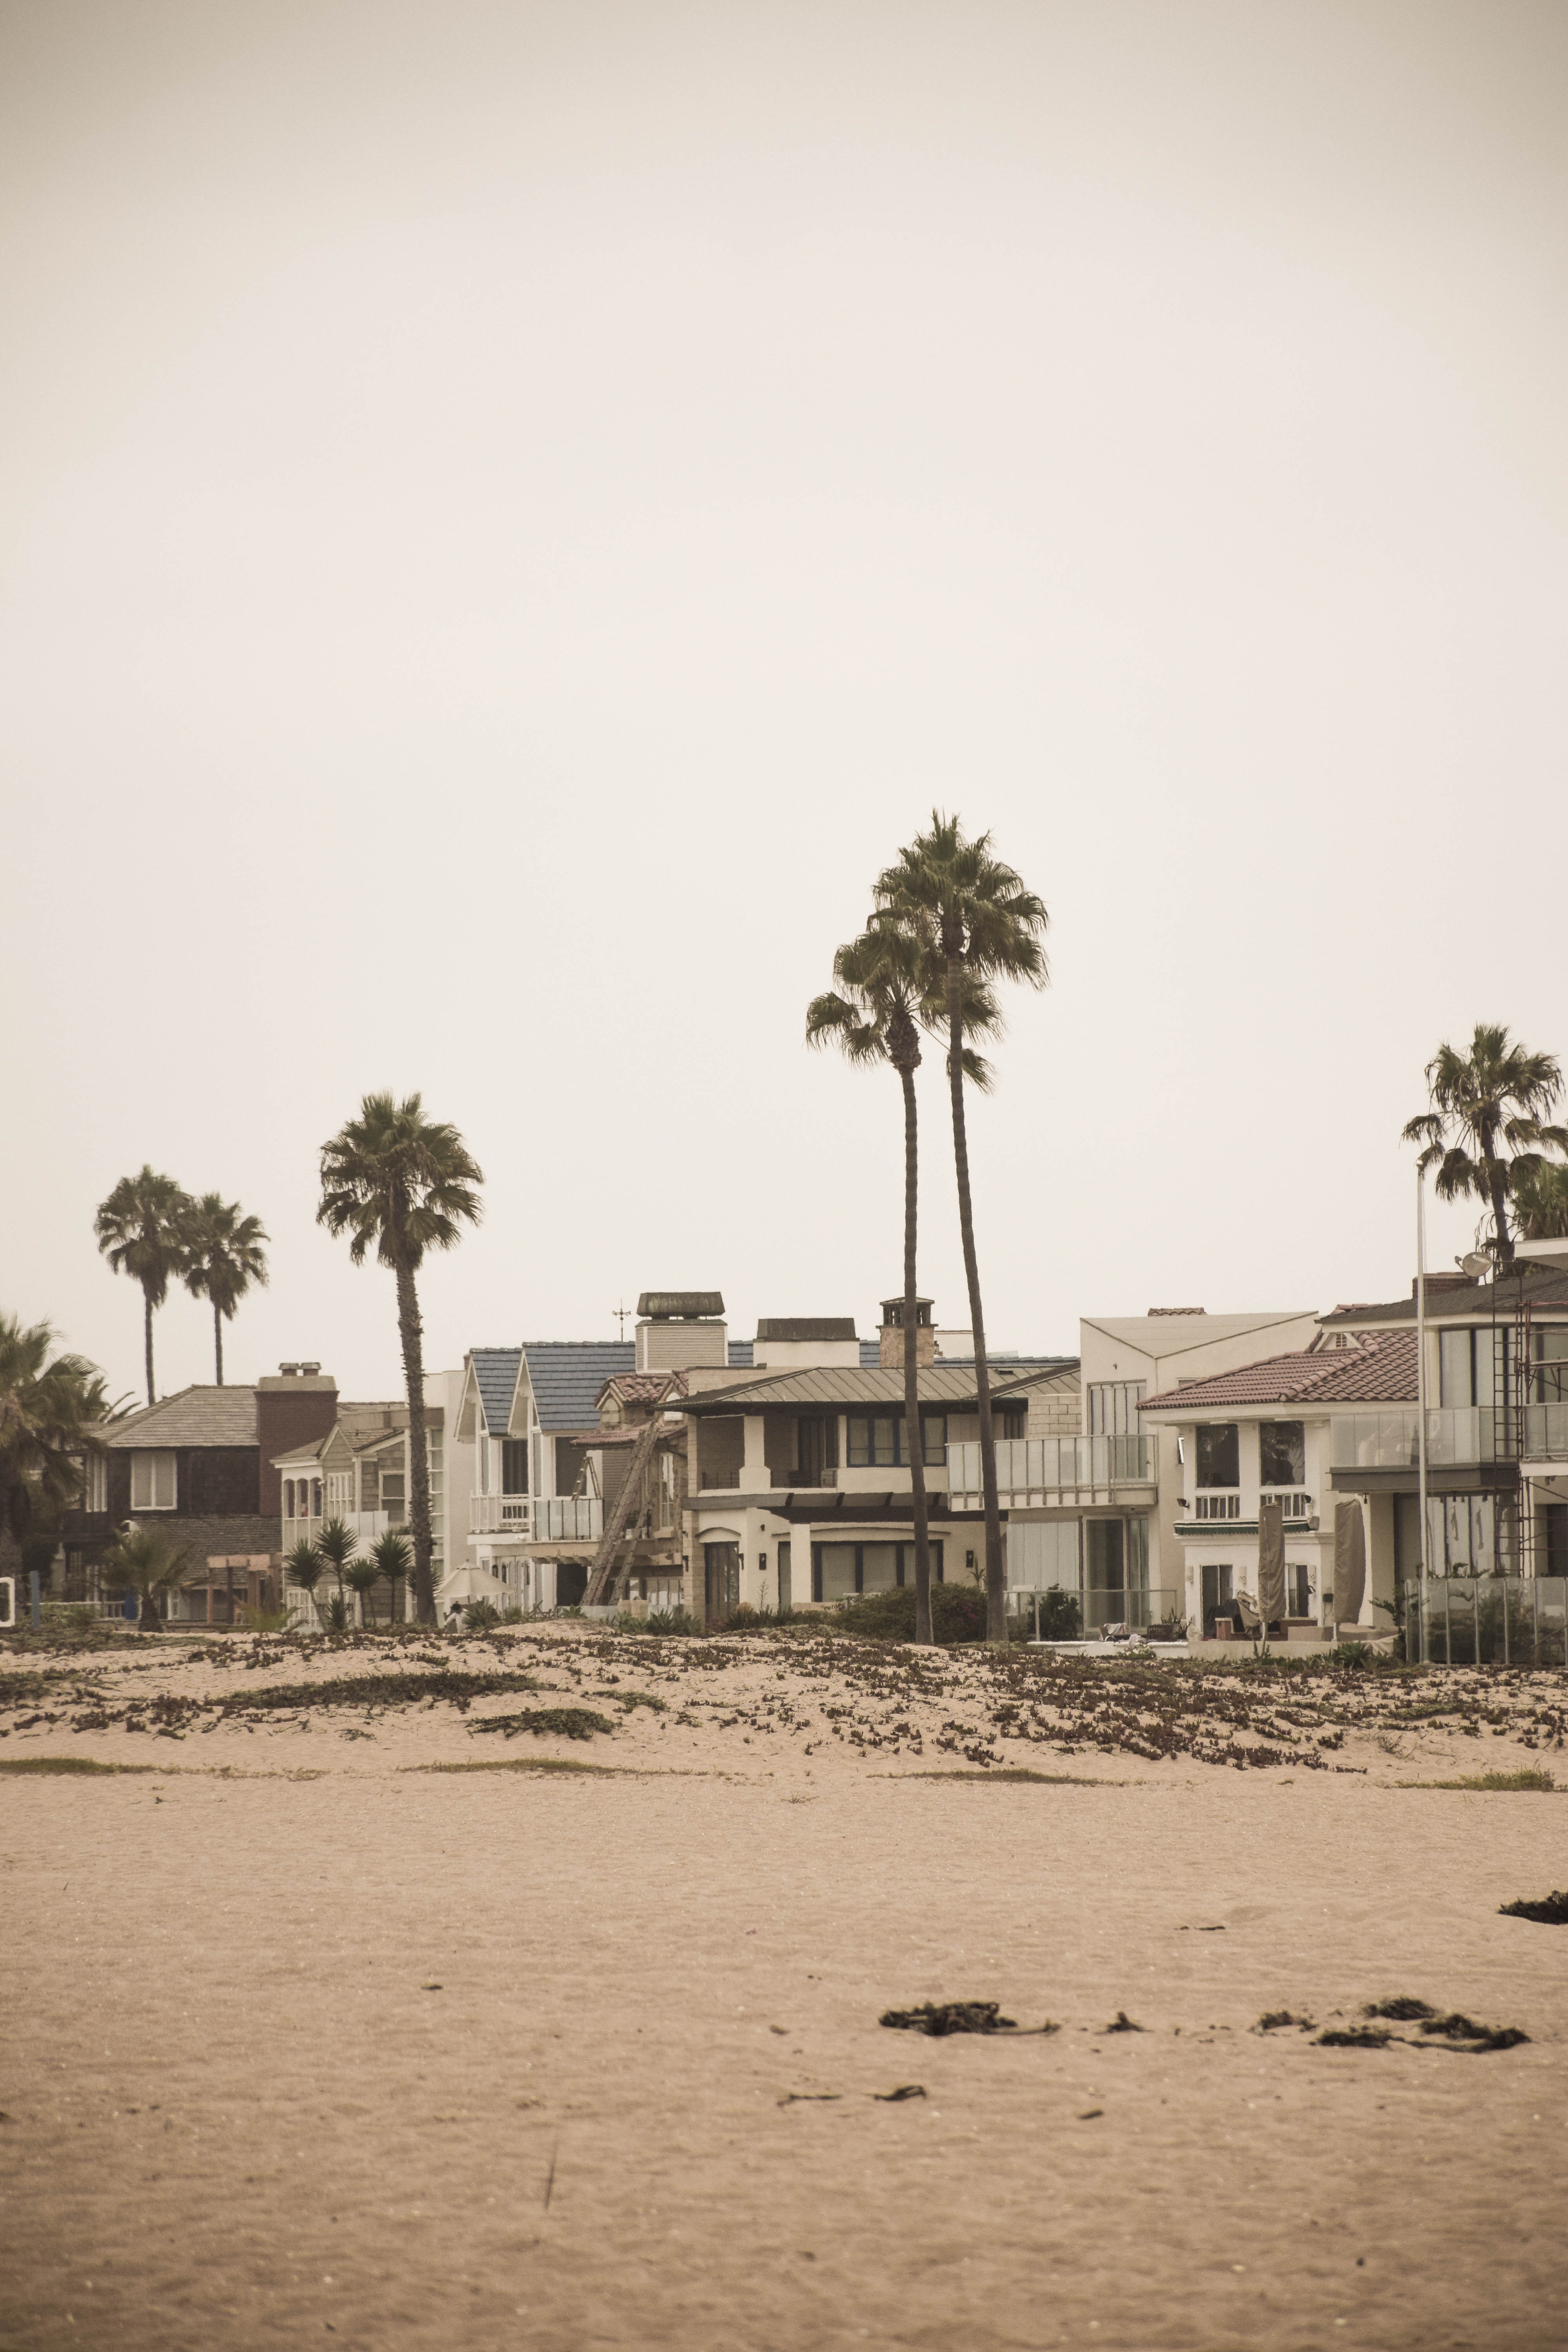
tree, palm tree, arecales, woody plant, monochrome, black and white, plant, sea, beach, vacation, tourism, house, architecture, landscape, monochrome photography, borassus flabellifer, photography, city, Tints and shades, sand, ocean, horizon, building, coast, style